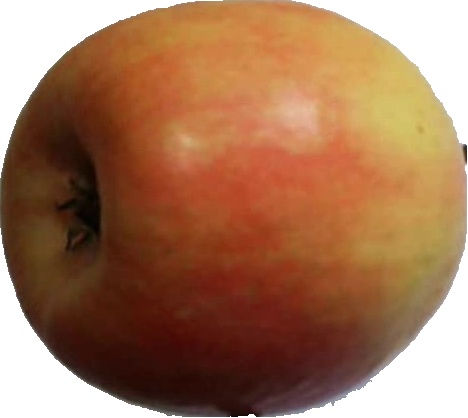
Label: apple_pink_lady_1